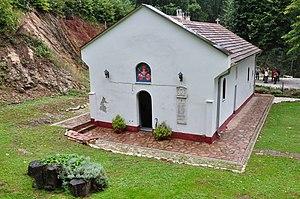
Les monuments culturels protégés constituent une catégorie de monuments de Serbie inscrits sur une liste de monuments bénéficiant de la protection de l'État. Il s'agit d'une troisième catégorie de monuments protégés classés, par leur importance, après les monuments culturels d'importance exceptionnelle et les monuments culturels de grande importance.
Patrimoine culturel de Serbie
Le monastère de Brezovac est un monastère orthodoxe serbe situé à Brezovac, dans le district de Šumadija et dans la municipalité d'Aranđelovac en Serbie. Il est inscrit sur la liste des monuments culturels protégés de la République de Serbie.